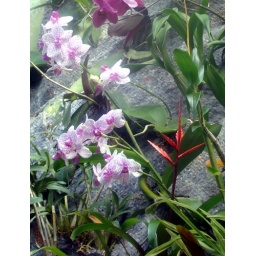
Flower in butterfly house 2